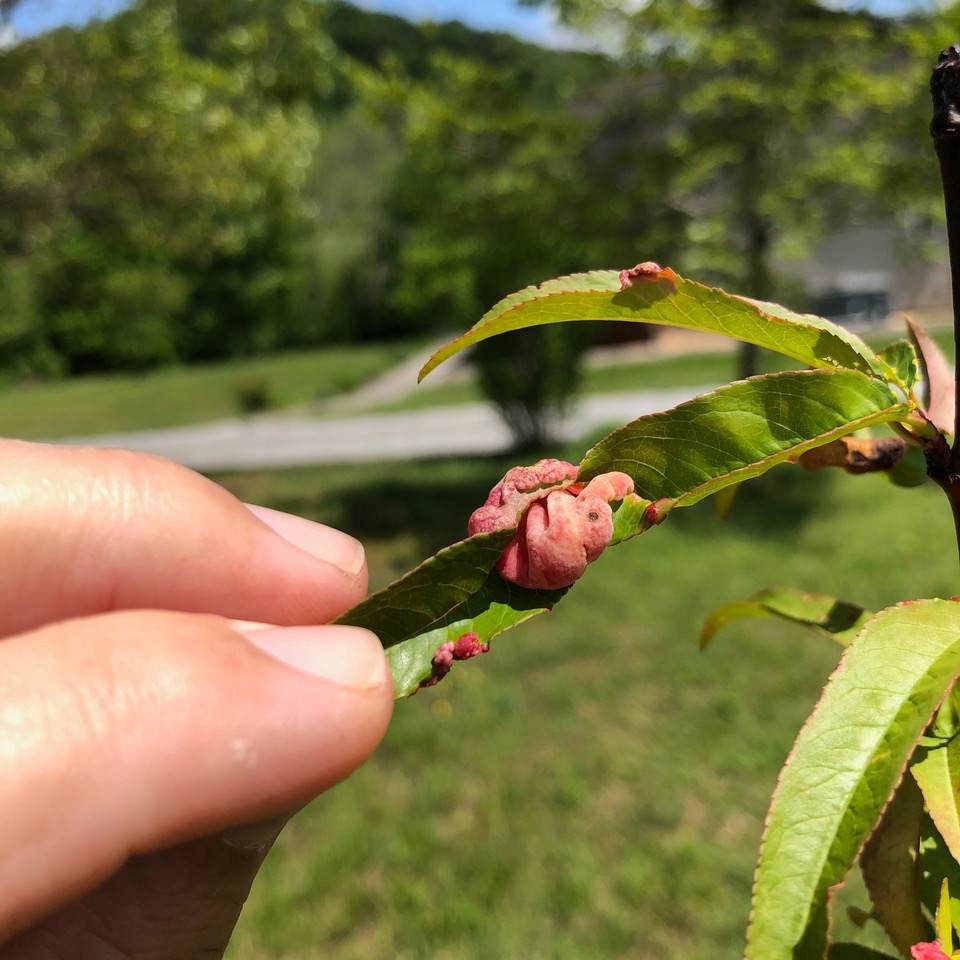
Plant: Peach
Disease: peach leaf curl